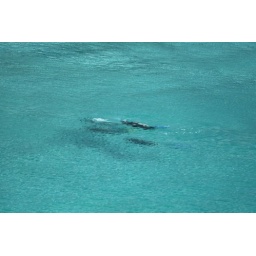
At first I thought I had spotted fish near the ship - turns out they were people.